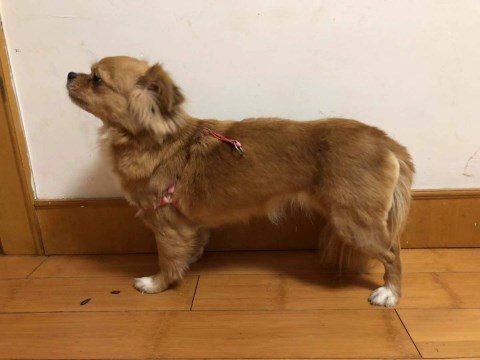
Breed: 806-n000129-papillon